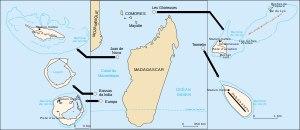
Les îles Éparses de l'océan Indien, couramment appelées les îles Éparses, sont de petites îles françaises de l'Ouest de l’océan Indien, situées autour de Madagascar. On distingue généralement cinq entités au sein de cet ensemble éclaté : les îles Europa, Bassas da India et Juan de Nova d'une part, situées dans le canal du Mozambique ; les îles Glorieuses et Tromelin d'autre part, situées respectivement au nord et à l'est de Madagascar.
Les Terres australes et antarctiques françaises, abrégées par l'acronyme TAAF, constituent une collectivité sui generis située en outre-mer créé par une loi du 6 août 1955. Elles sont mentionnées dans l'article 72-3 de la Constitution française.